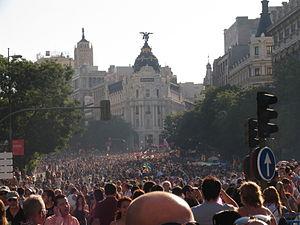
Chueca est le quartier gay de Madrid, pôle de la communauté LGBT d'Espagne, et l'un des plus importants au monde.